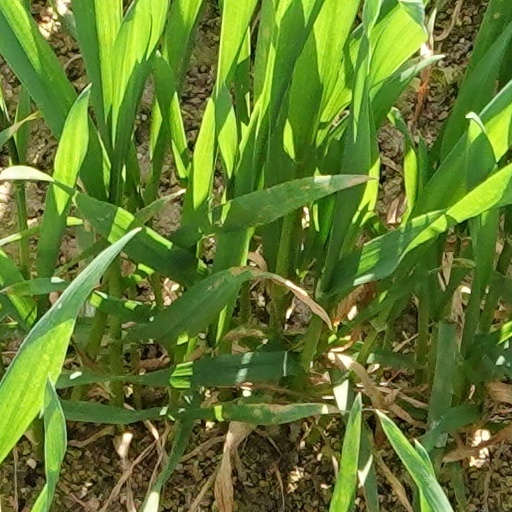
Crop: wheat